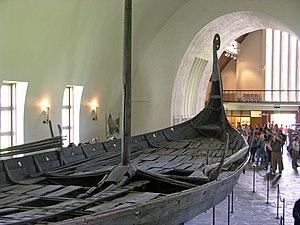
Navire Viking dans un musée d'Oslo en Norvège. Suomi: Osin rekonstruoitu viikinkien muinaisvene museossa Norjan Oslossa. Tämä on hienoin veneistä, joita löydettiin eräästä vuonosta, jonne pääsyä ne oli upotettu tukkimaan. Laitojen reiät eivät ole kilpiä, vaan airoja varten. Kilpiä pidettiin käsillä vain taistelutilanteissa.
Un musée maritime est un musée consacré aux activités marines et lacustres de l'Homme.
L'article suivant propose une liste des souverains du royaume de Man et des Îles.